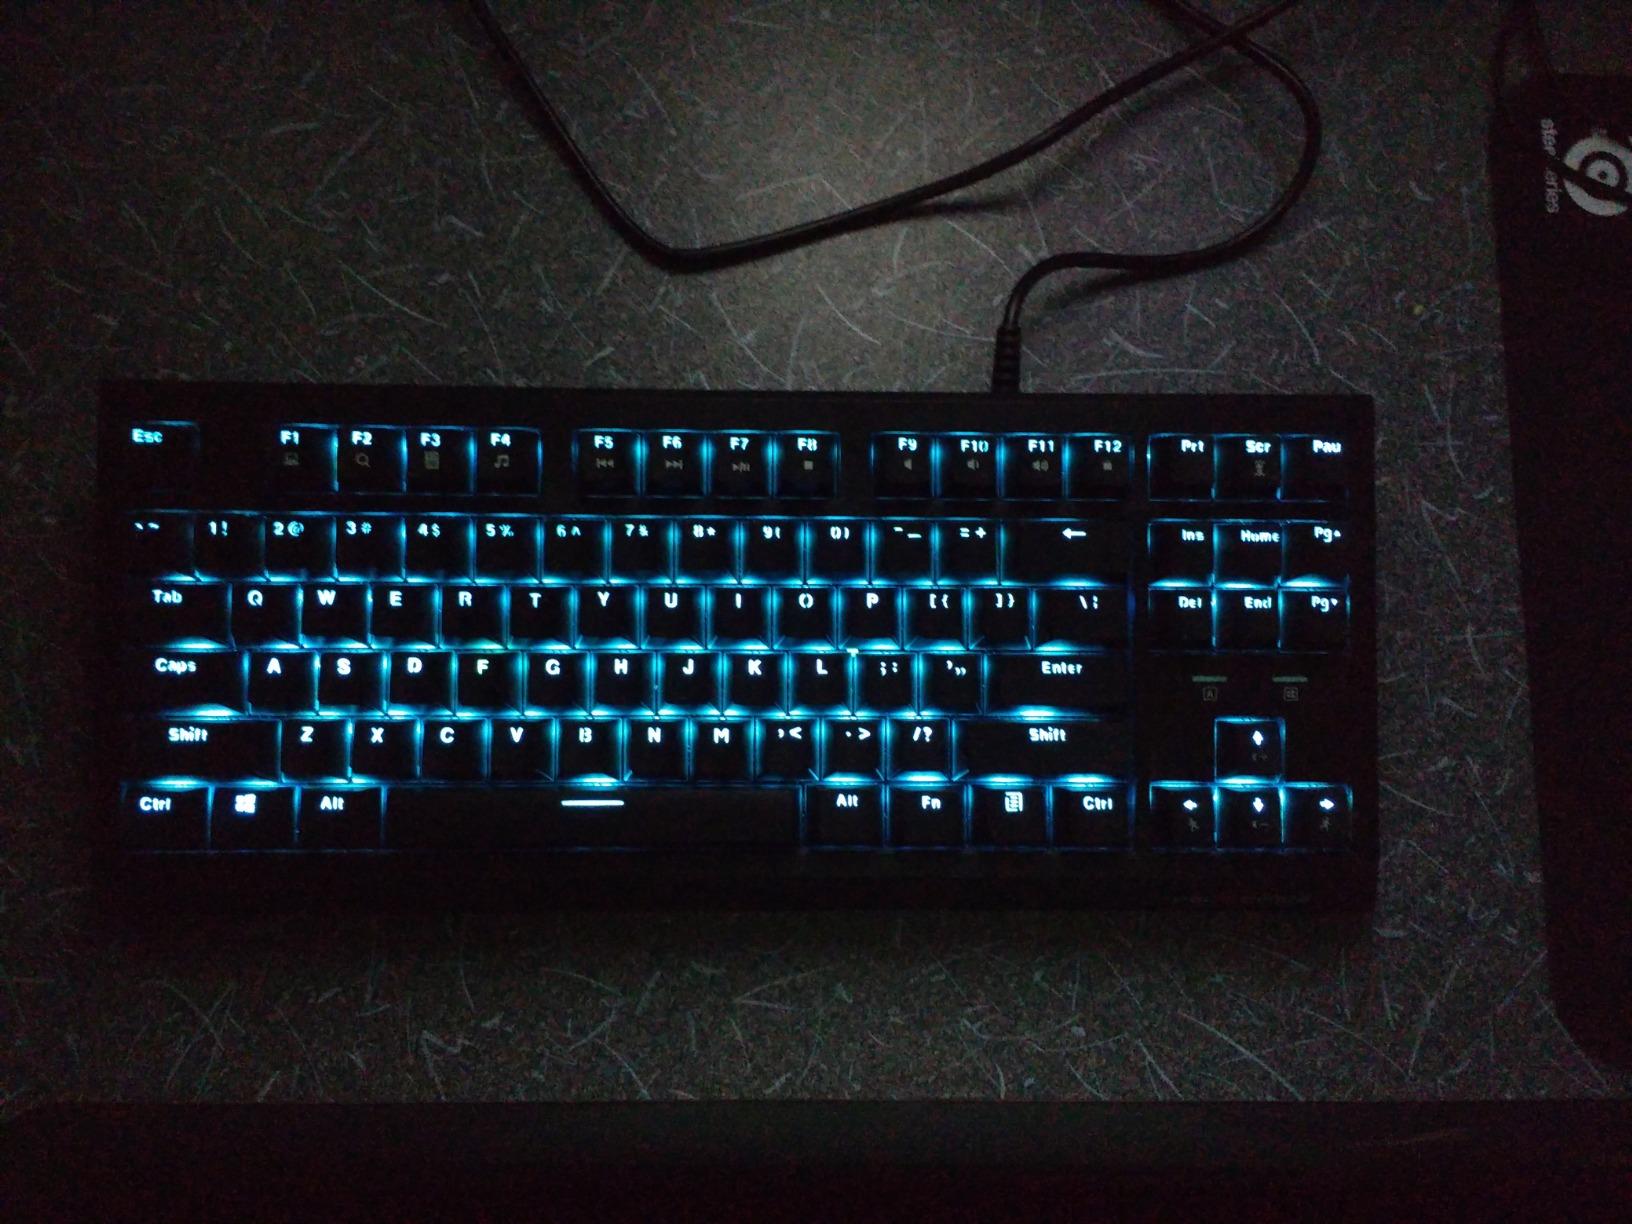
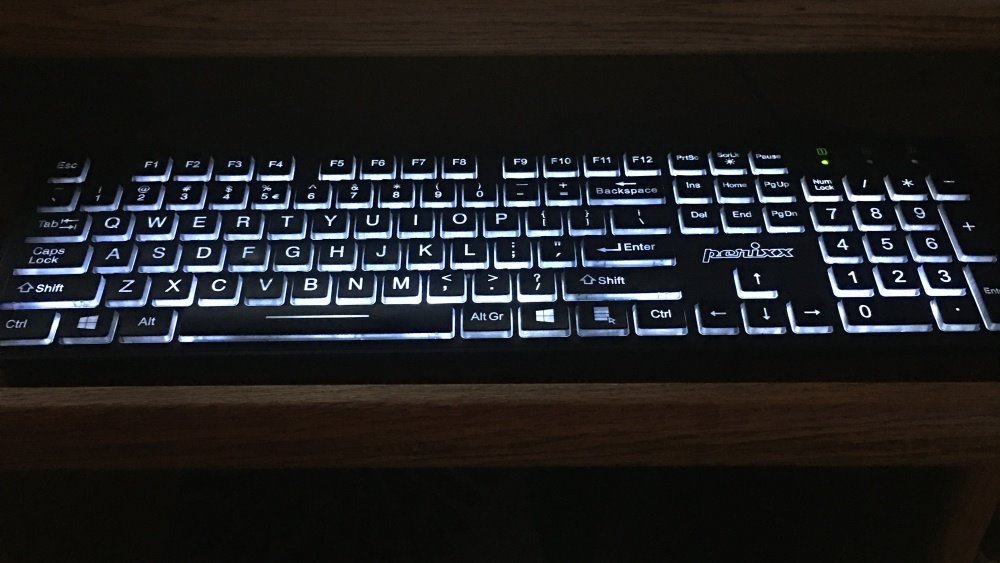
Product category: keyboard
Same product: no